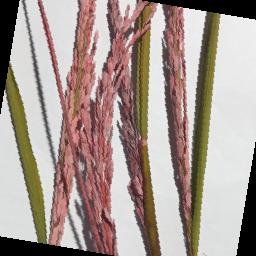
Label: Rice___Neck_Blast